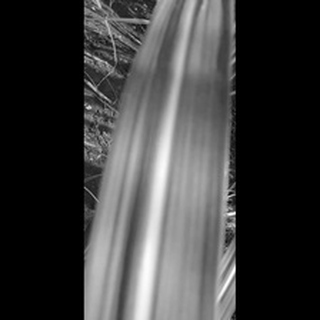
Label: healthy_sugarcane